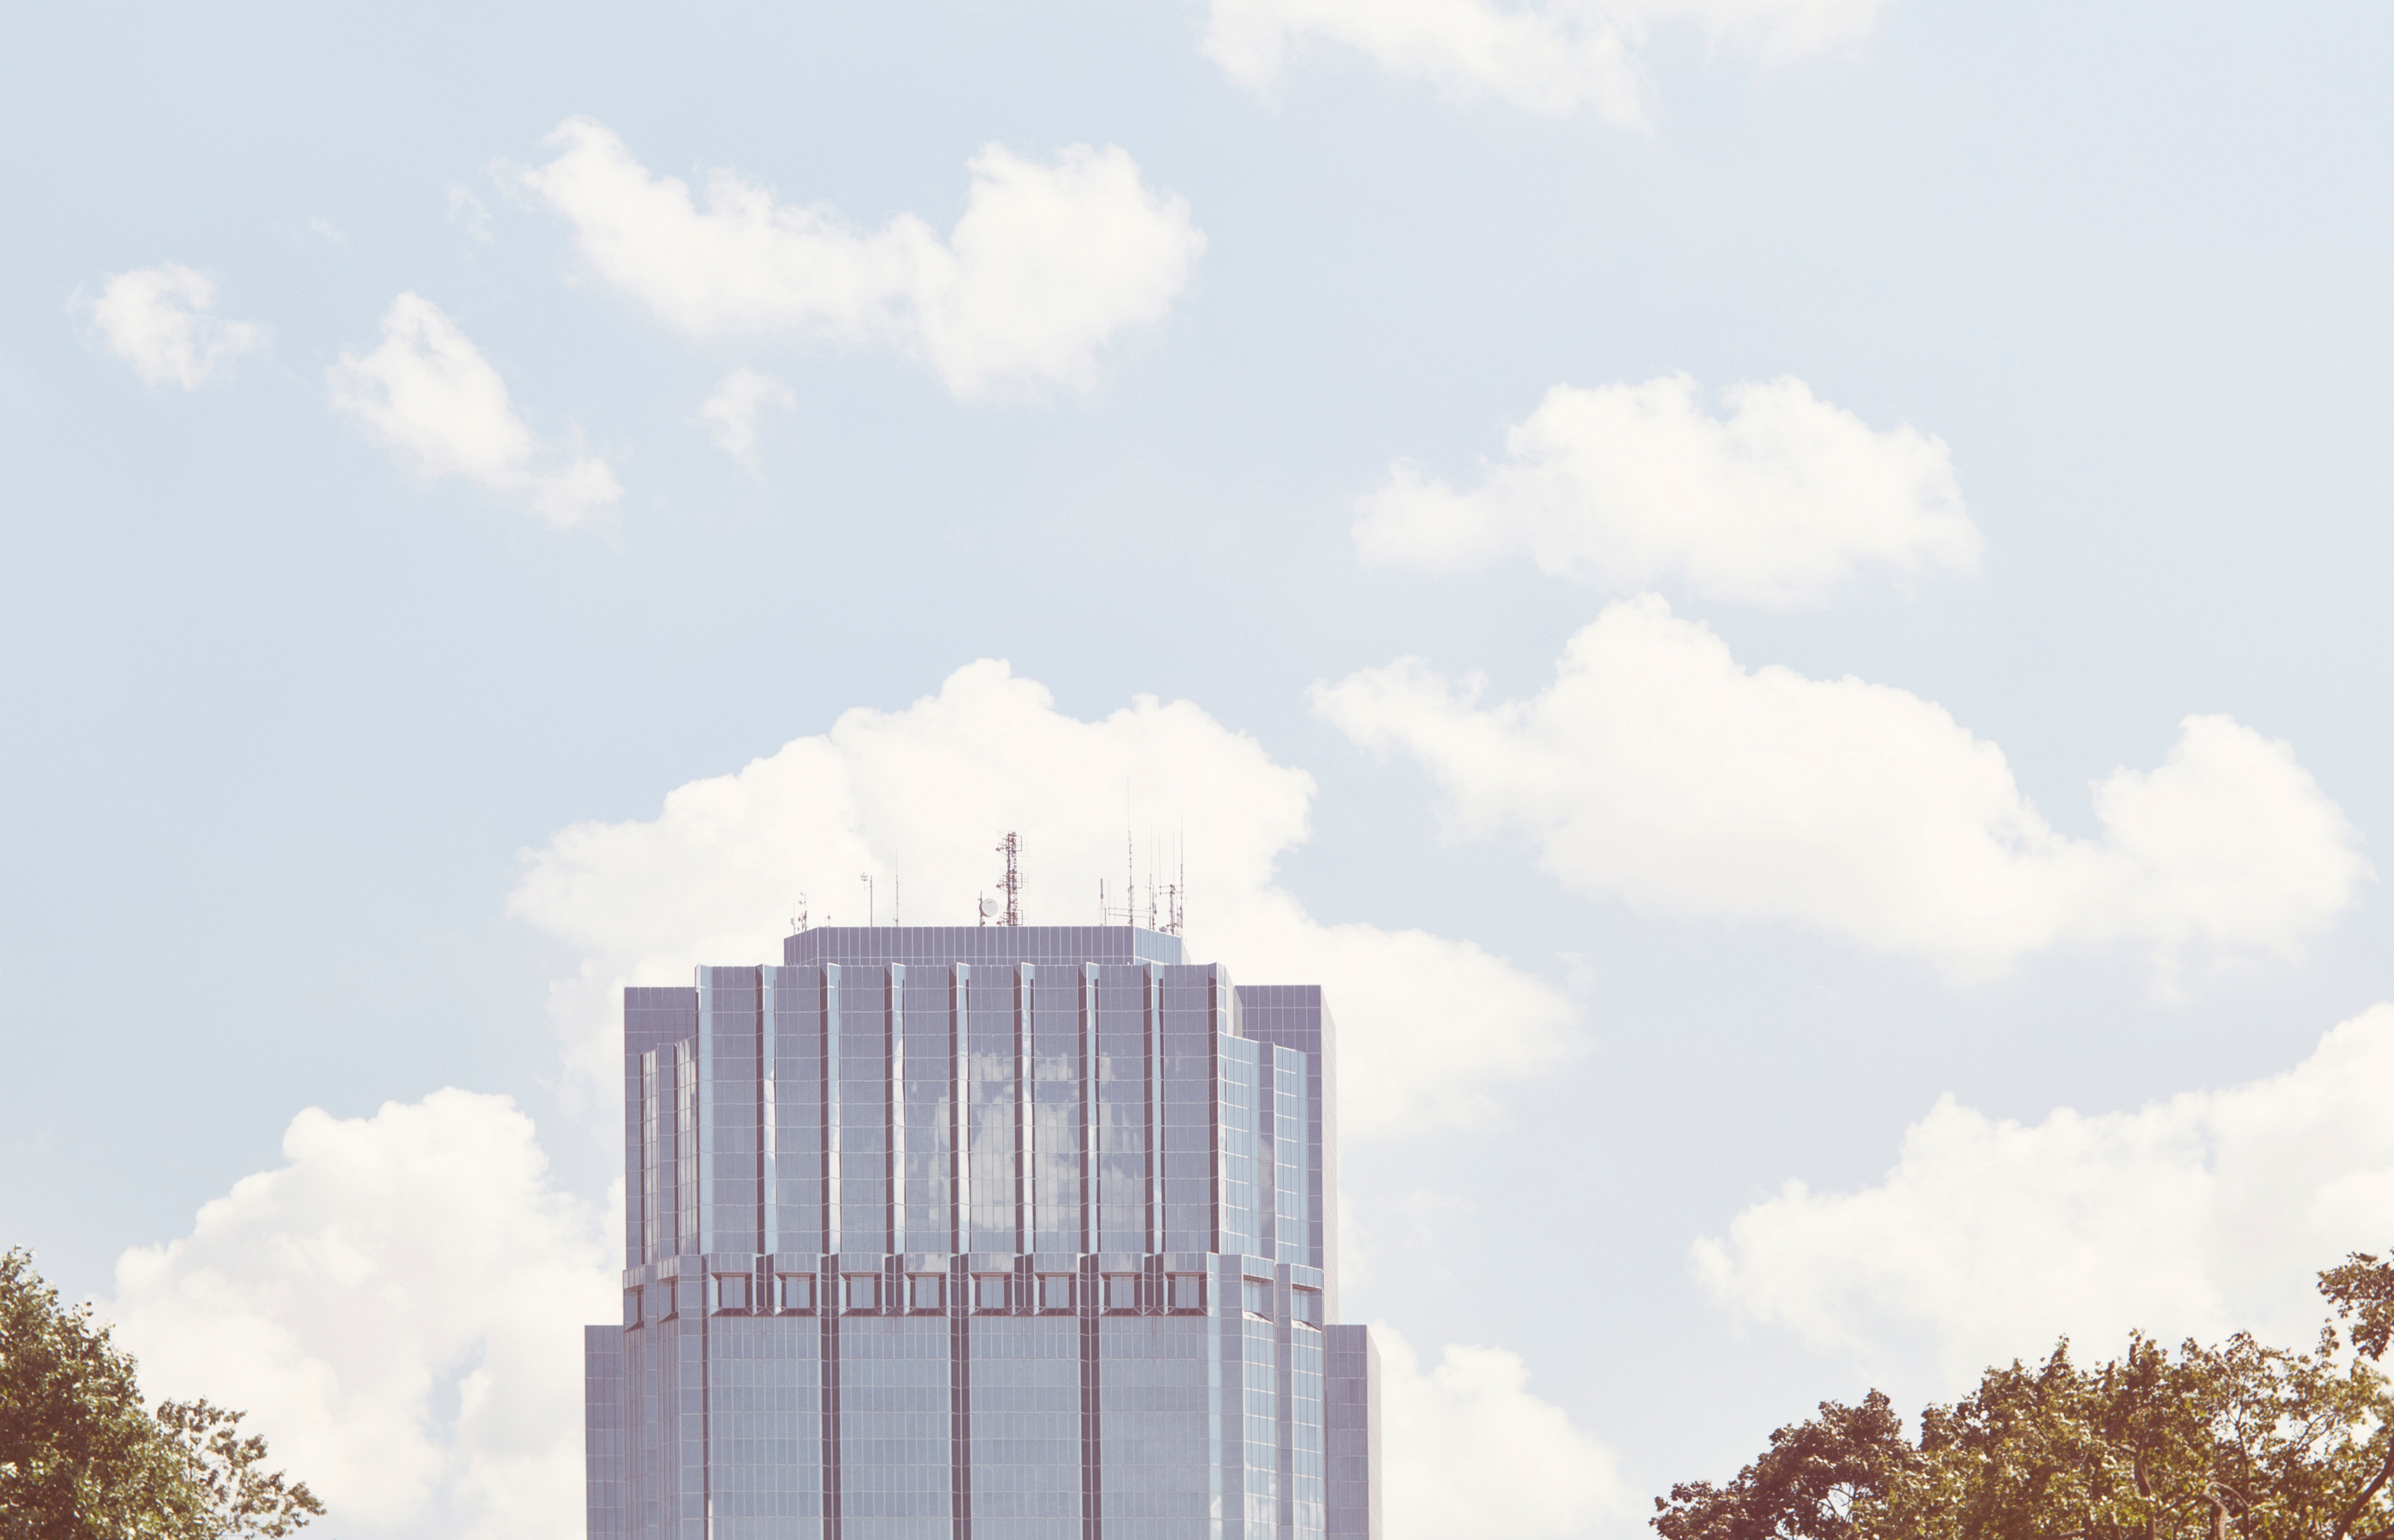
cloud, sky, skyline, city, skyscraper, tower block, atmosphere of earth